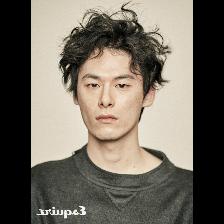
Label: Human